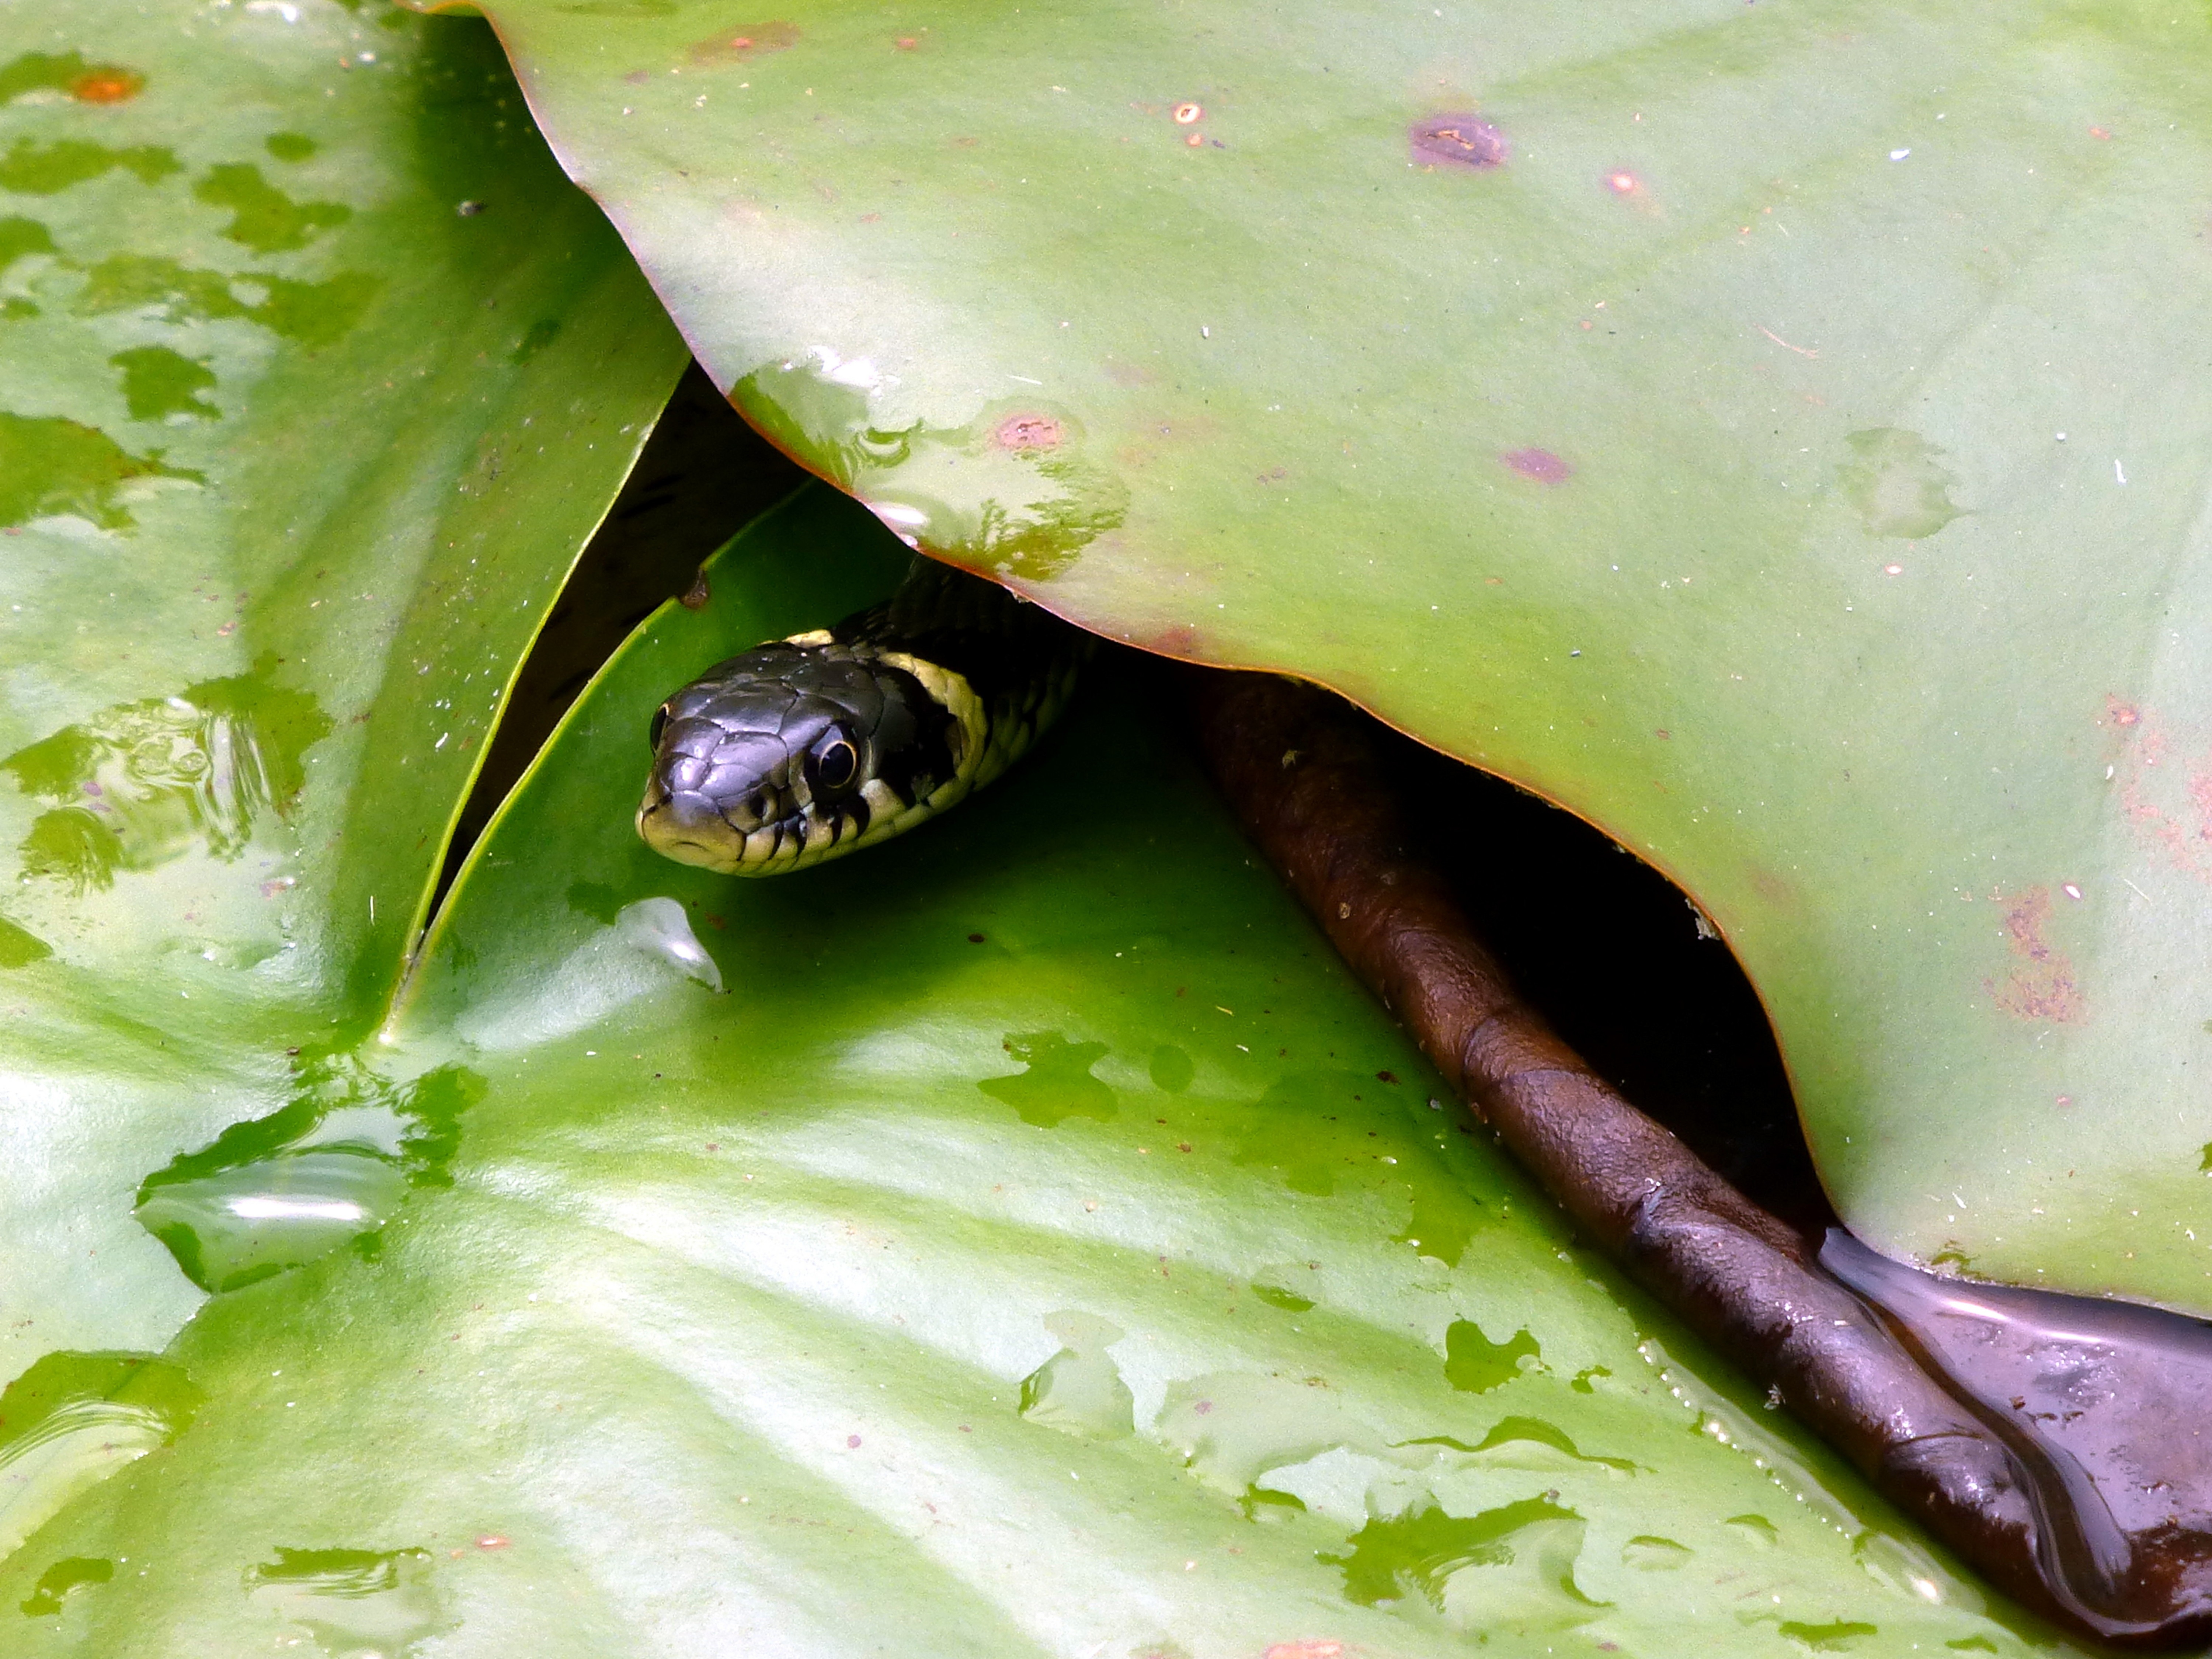
nature, leaf, flower, green, botany, frog, amphibian, fauna, tree frog, close up, snake, macro photography, garden pond, grass snake